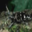
Label: beetle